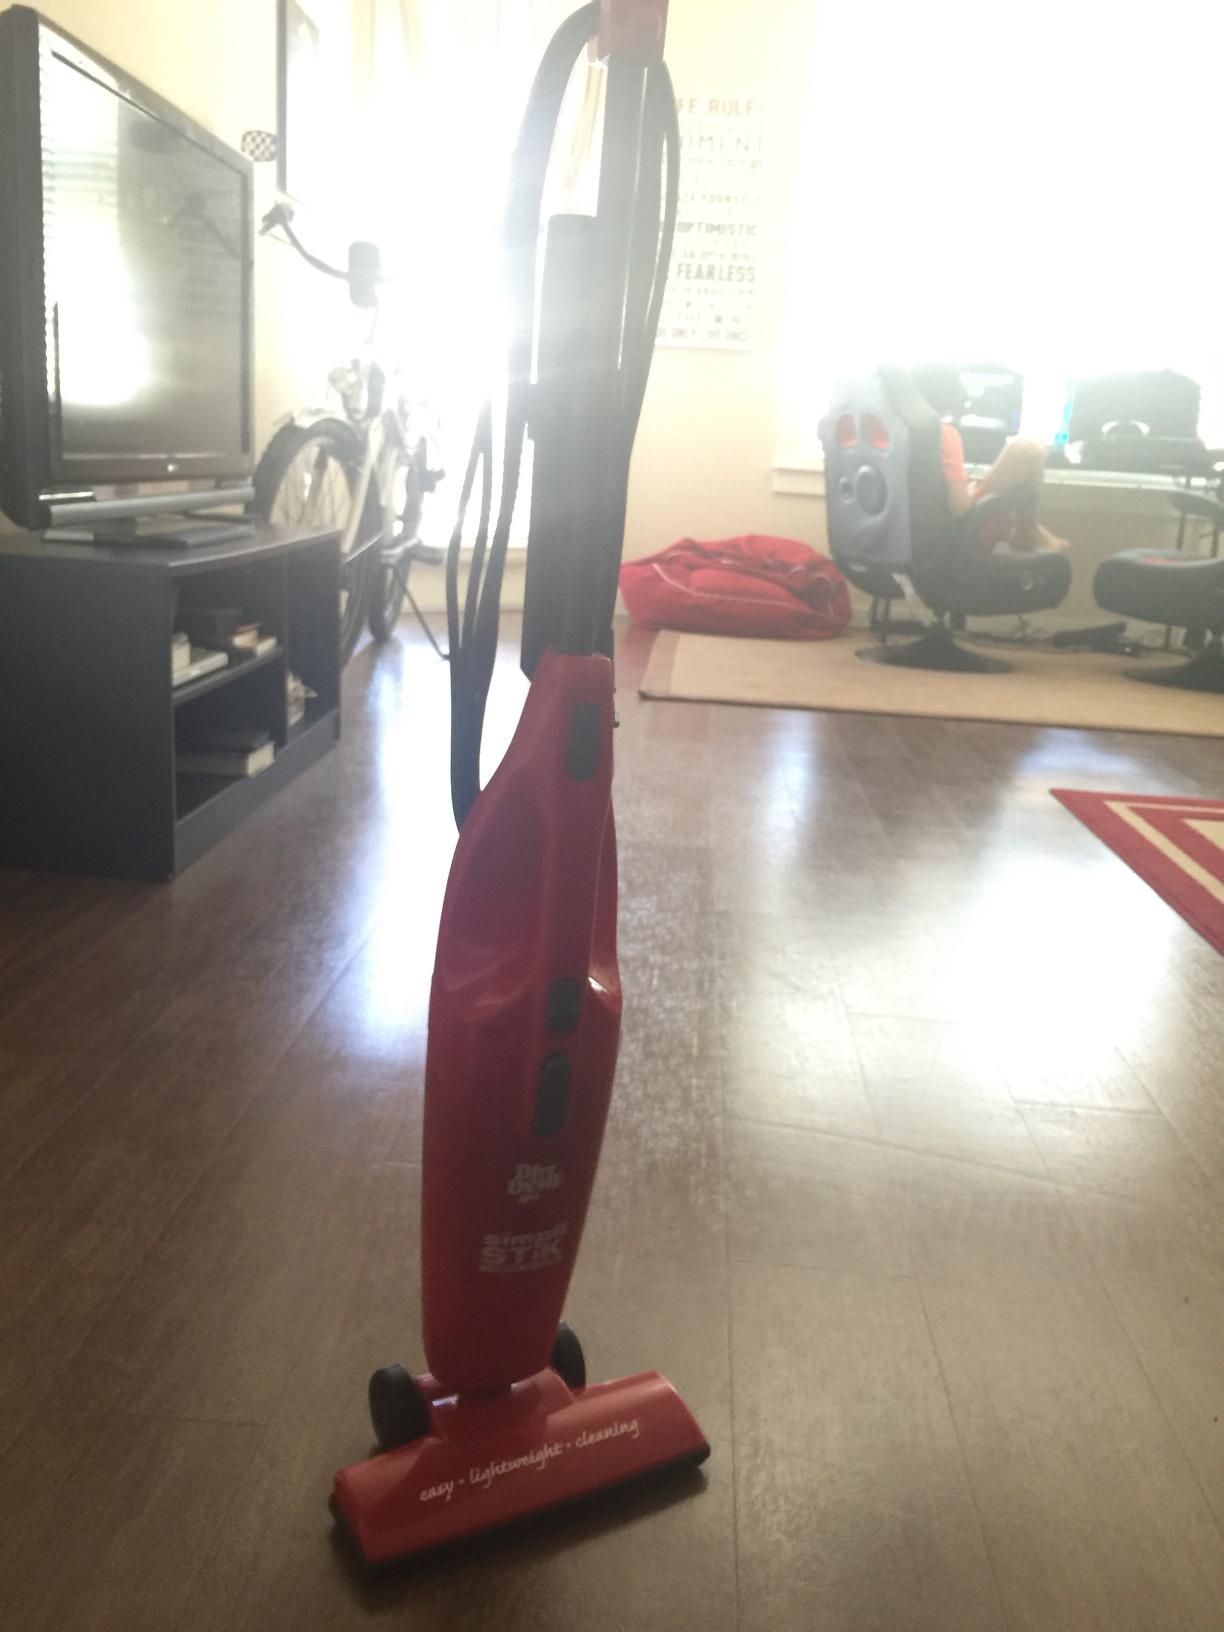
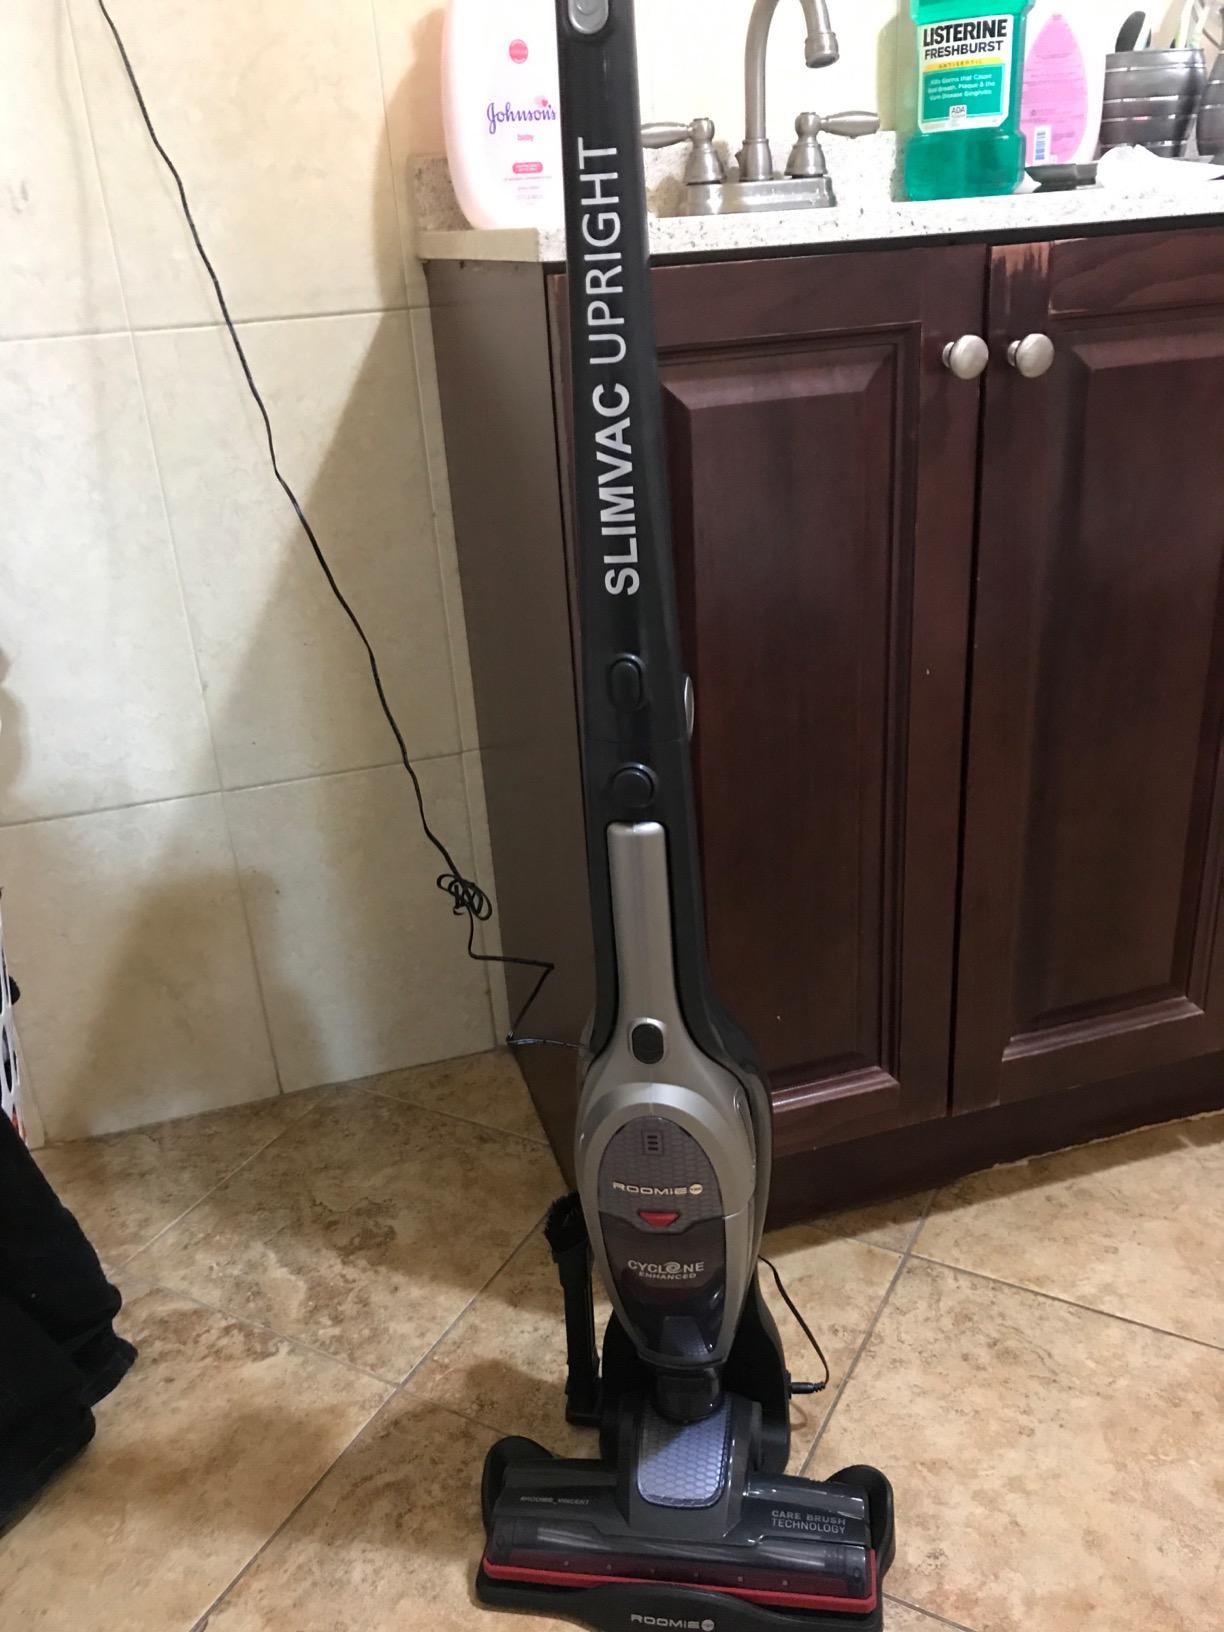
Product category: items_vacuum
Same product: no